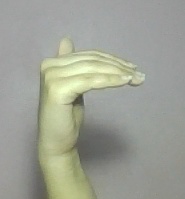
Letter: khaa